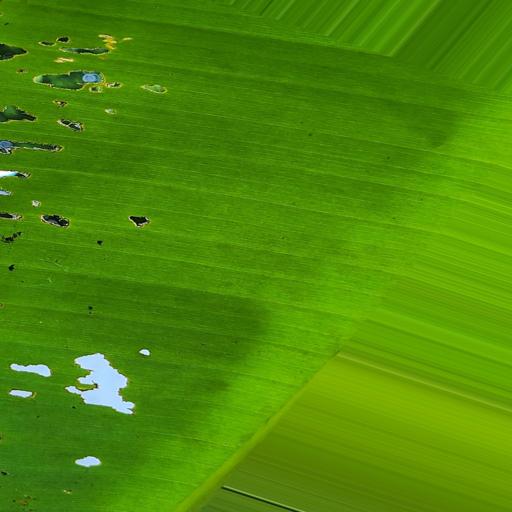
Label: insect_pest